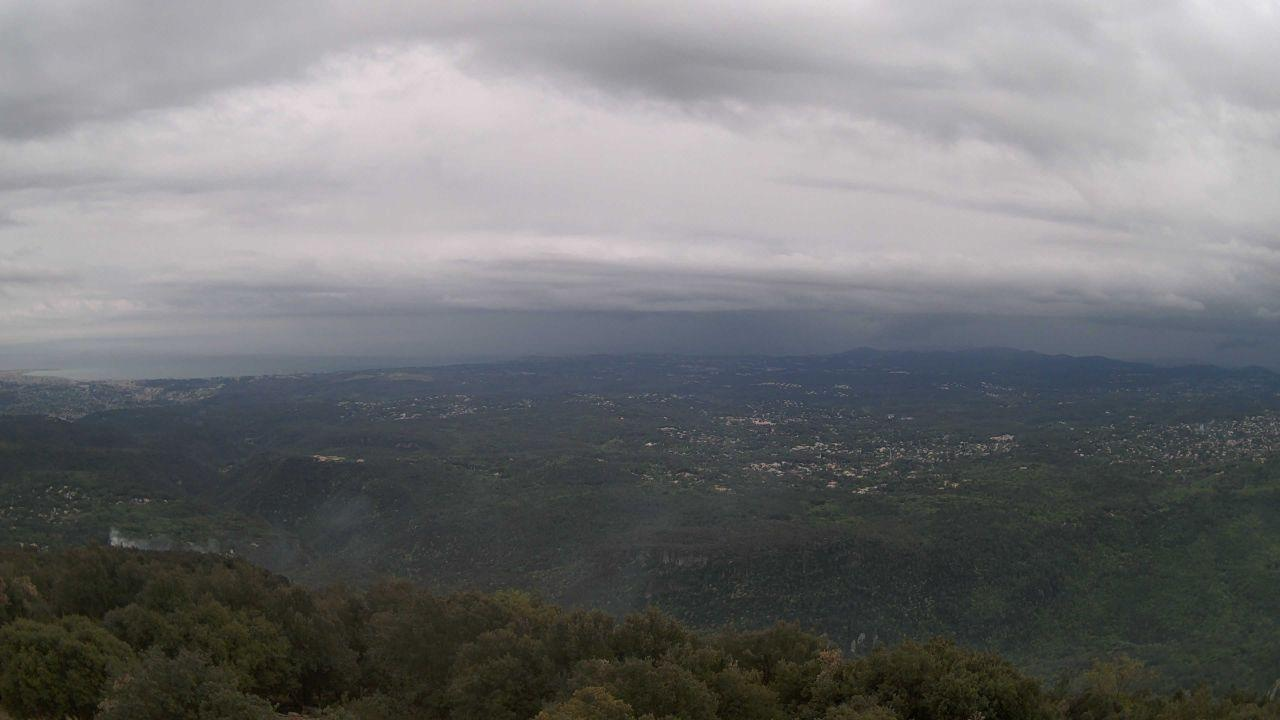
Fire: no
Smoke: no